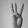
ASL letter: W